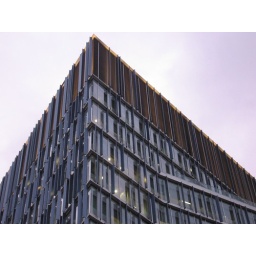
blue fin building by allies and morrison. (london, england, united kingdom)